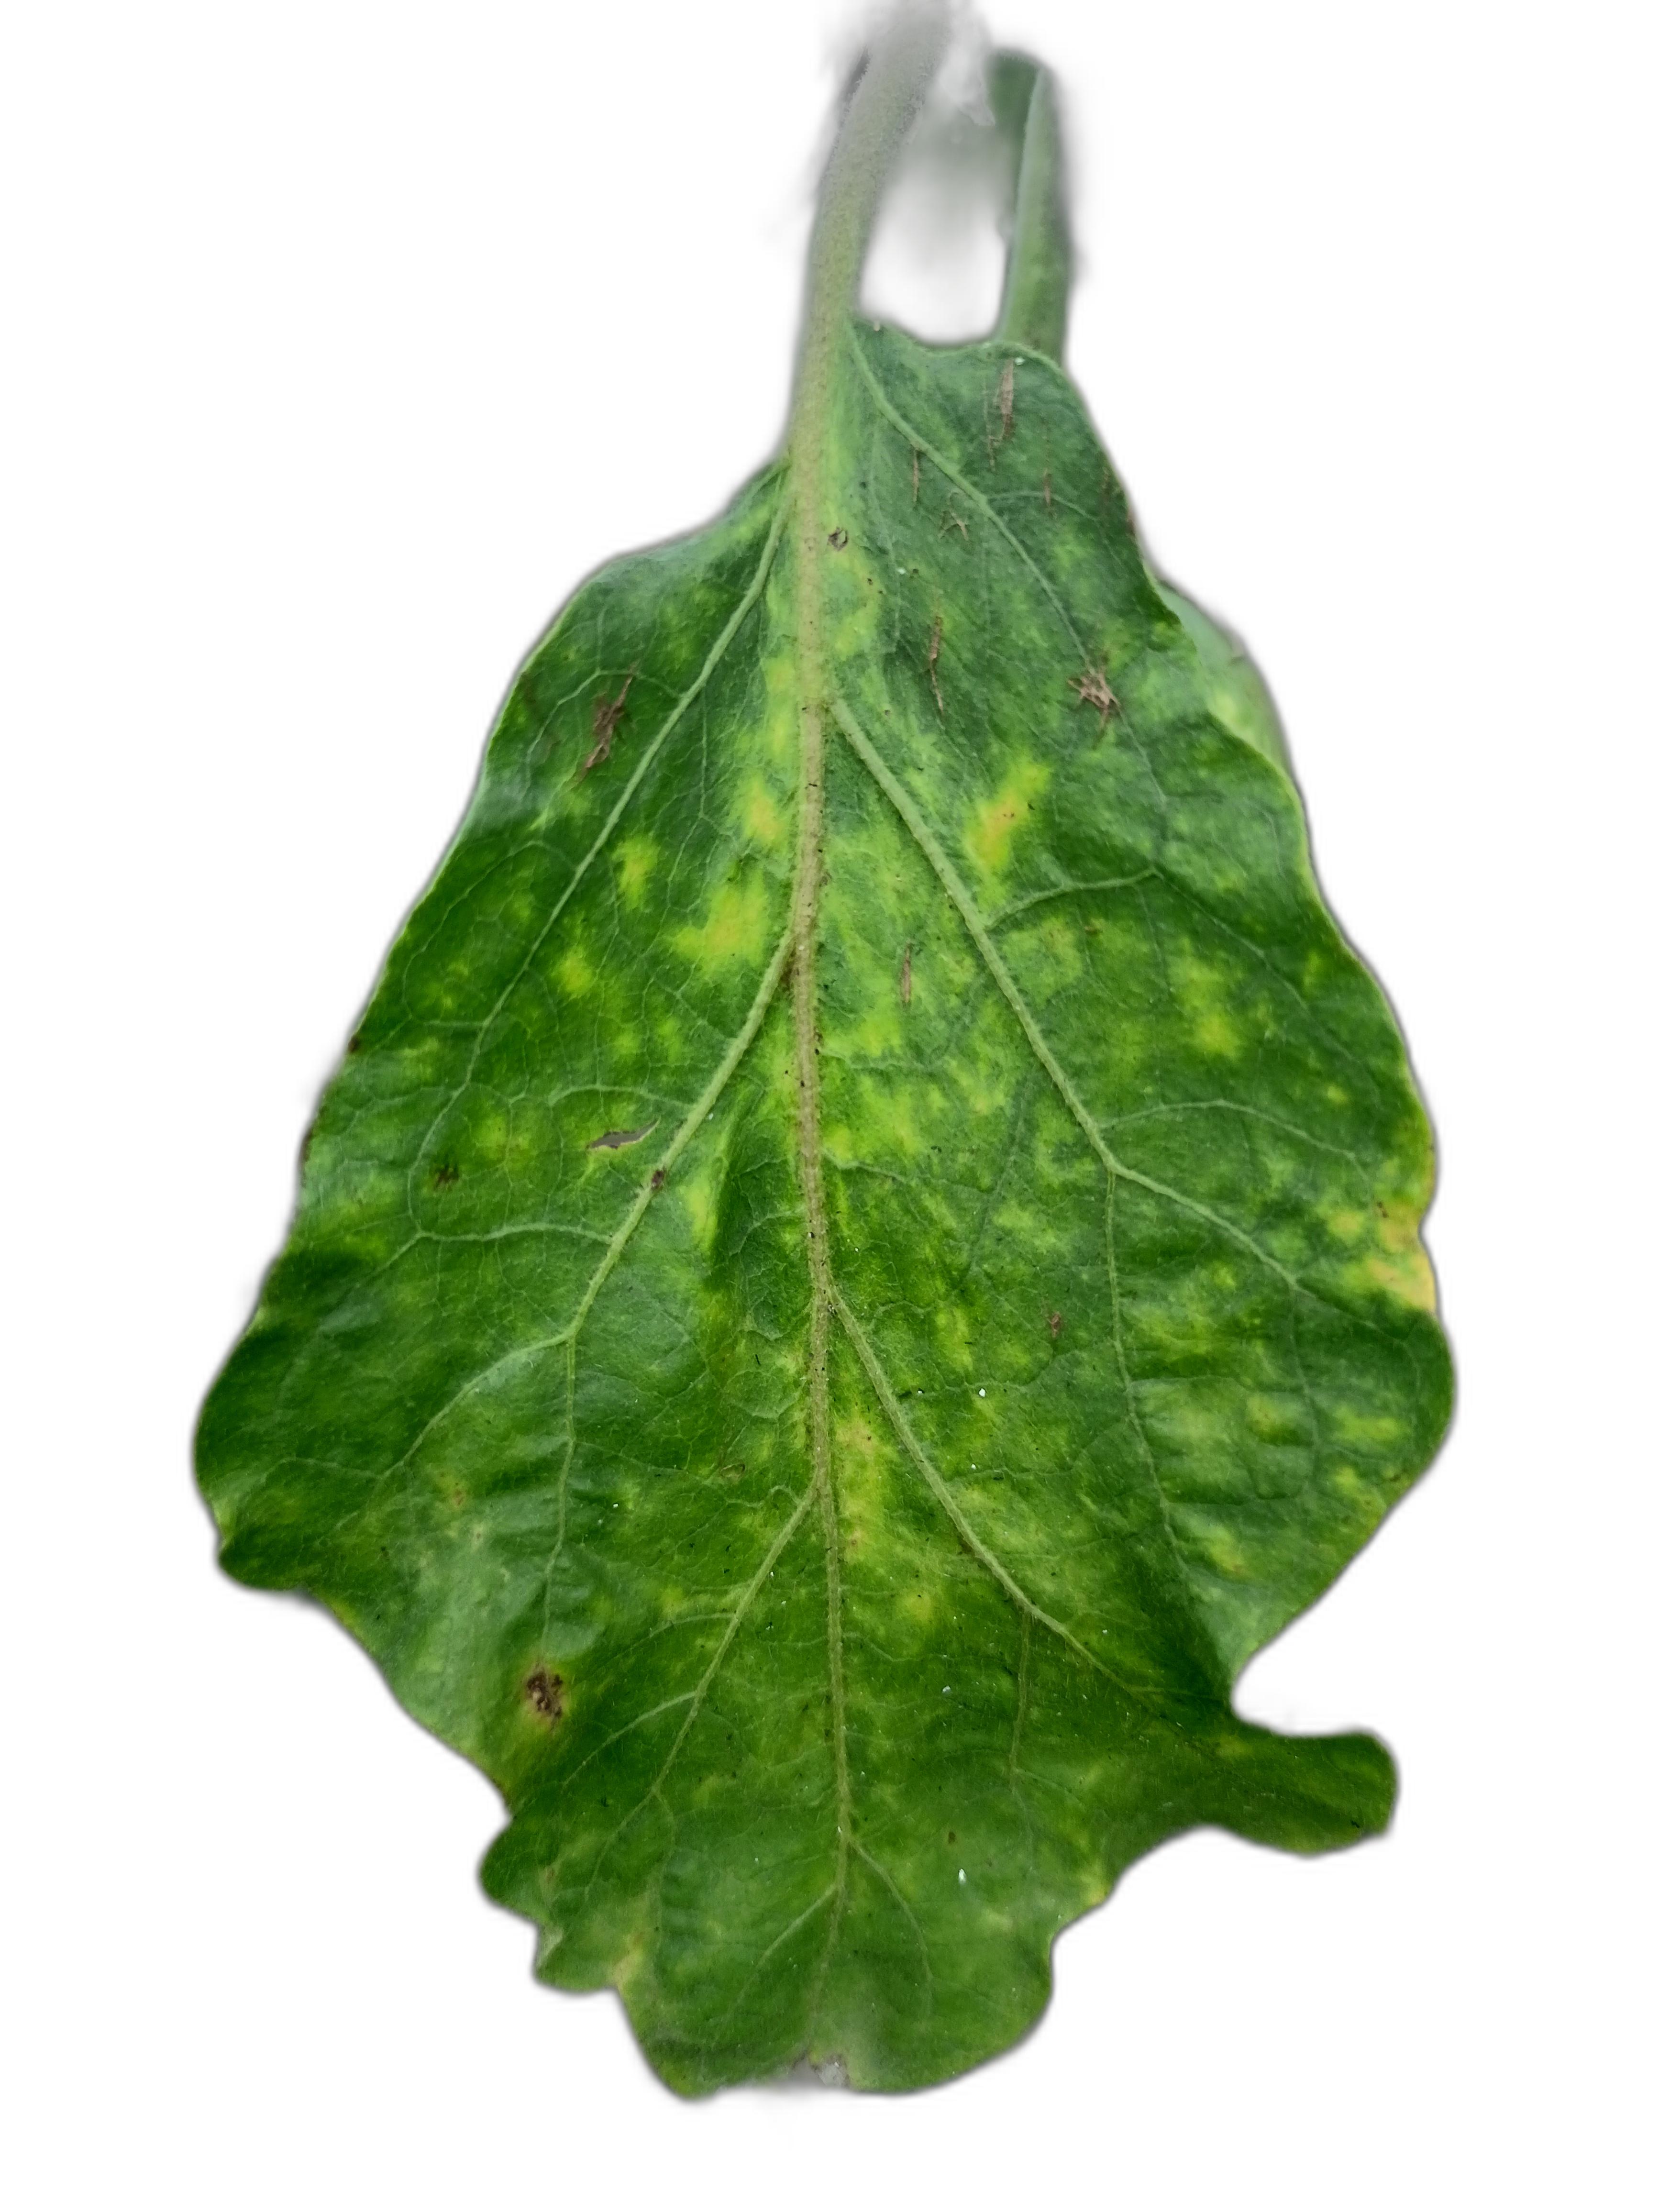
Label: Mosaic Virus Disease